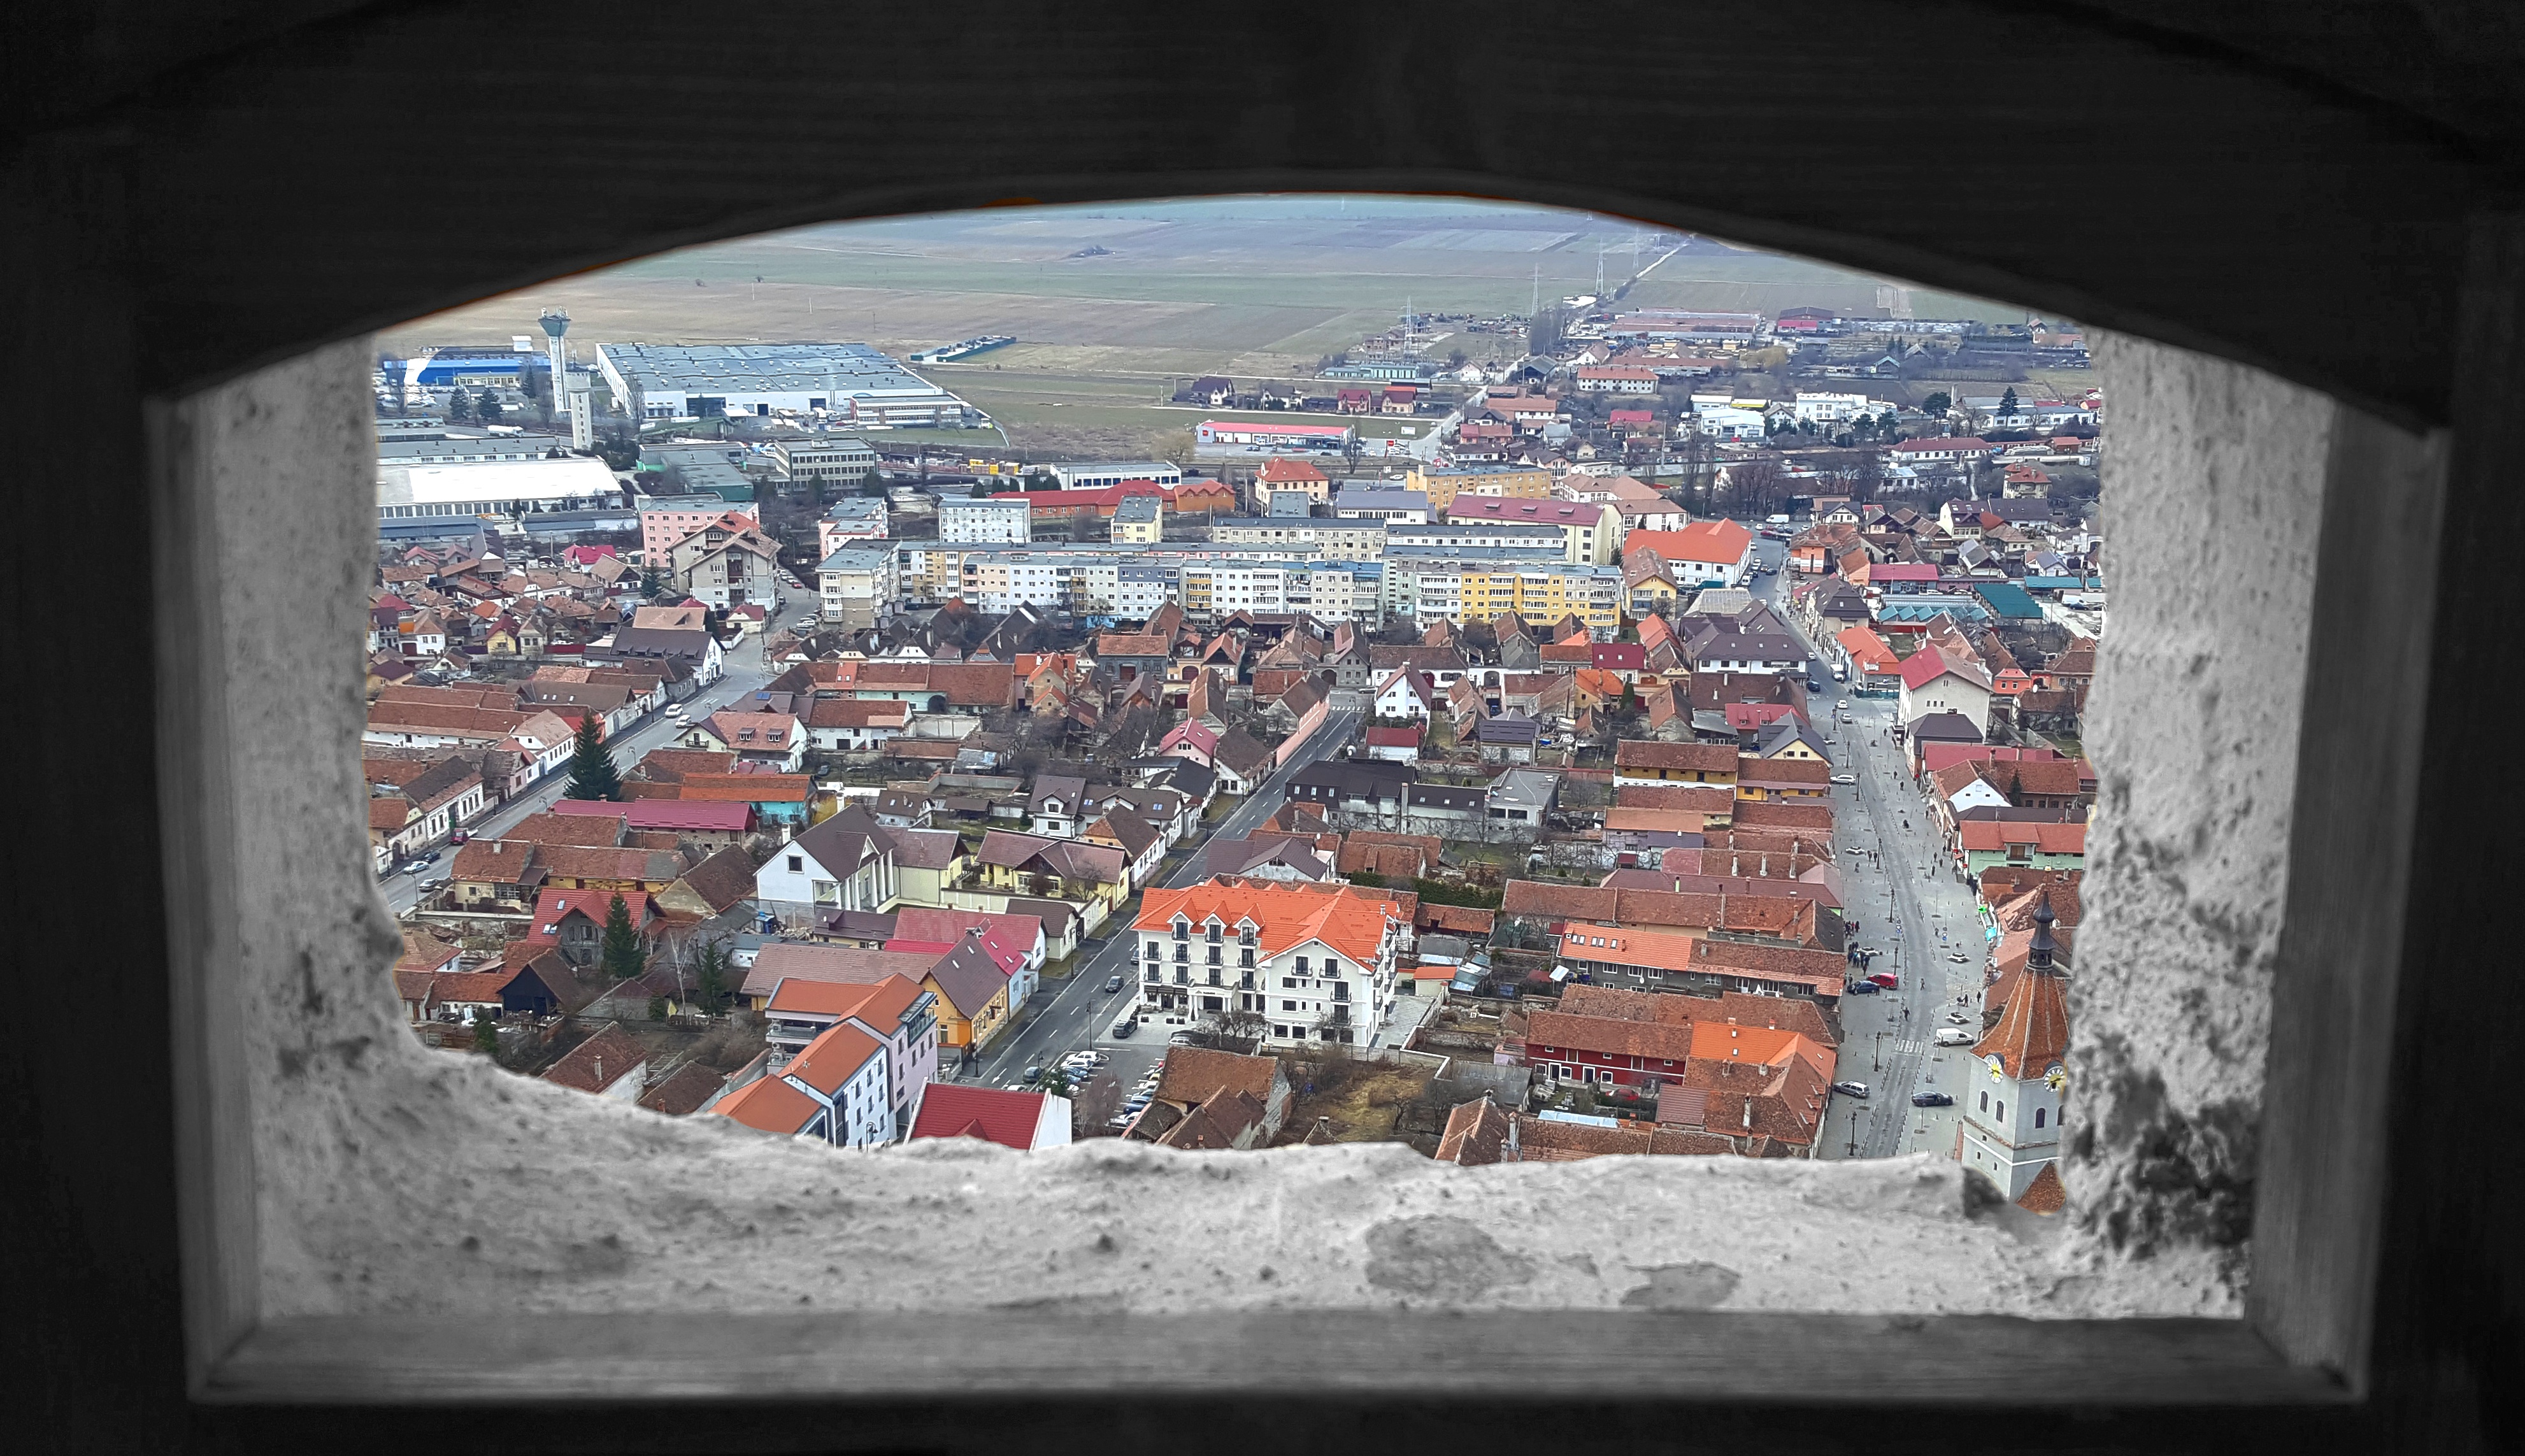
mountain, architecture, old, city, panorama, tower, market, church, tourism, painting, old town, medieval, art, buildings, photograph, center, image, shape, top, romania, brasov, transylvania, town hall, modern art, rasnov, large market, ancient history, viewing window, r nov fortress, magnificent view